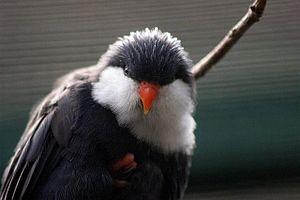
Lori bleu de Tahiti
Le Lori nonnette, aussi appelé Lori bleu de Tahiti, est une espèce d'oiseaux de la sous-famille des Loriinae qui vit en Polynésie française et sur l'île d'Aitutaki aux îles Cook.